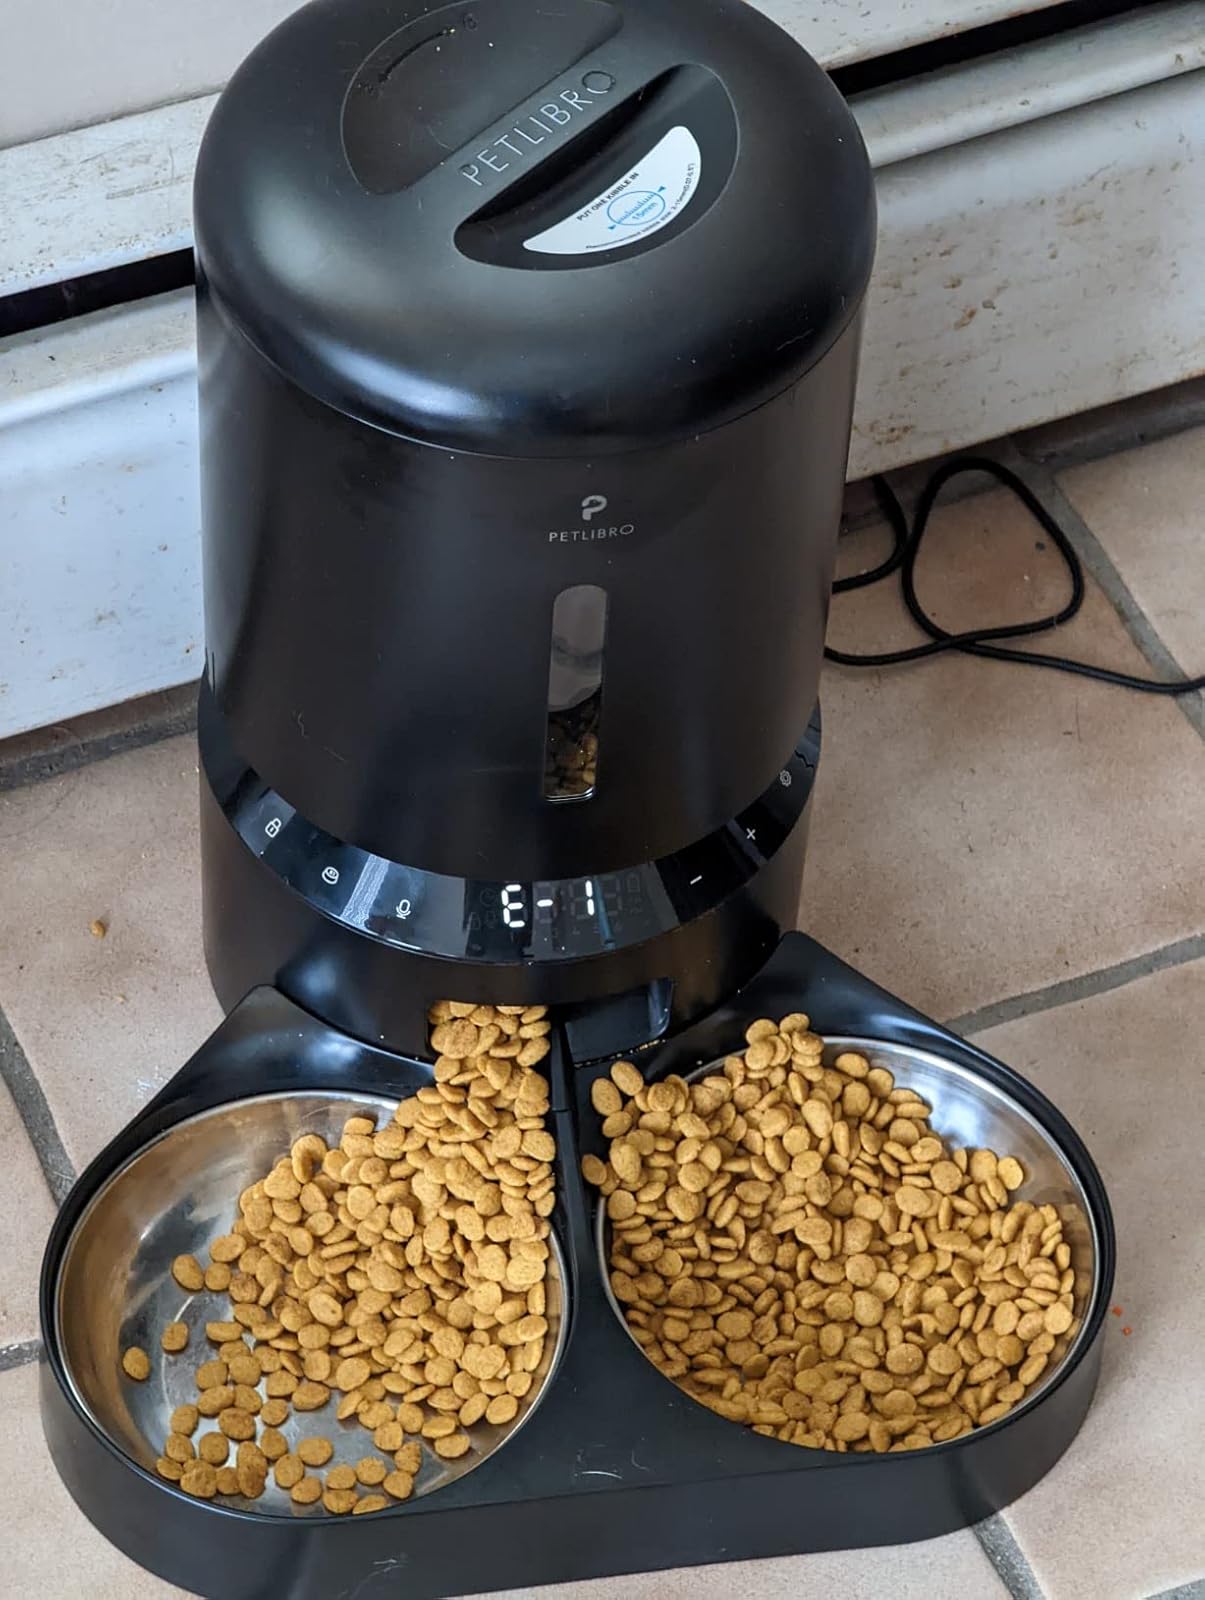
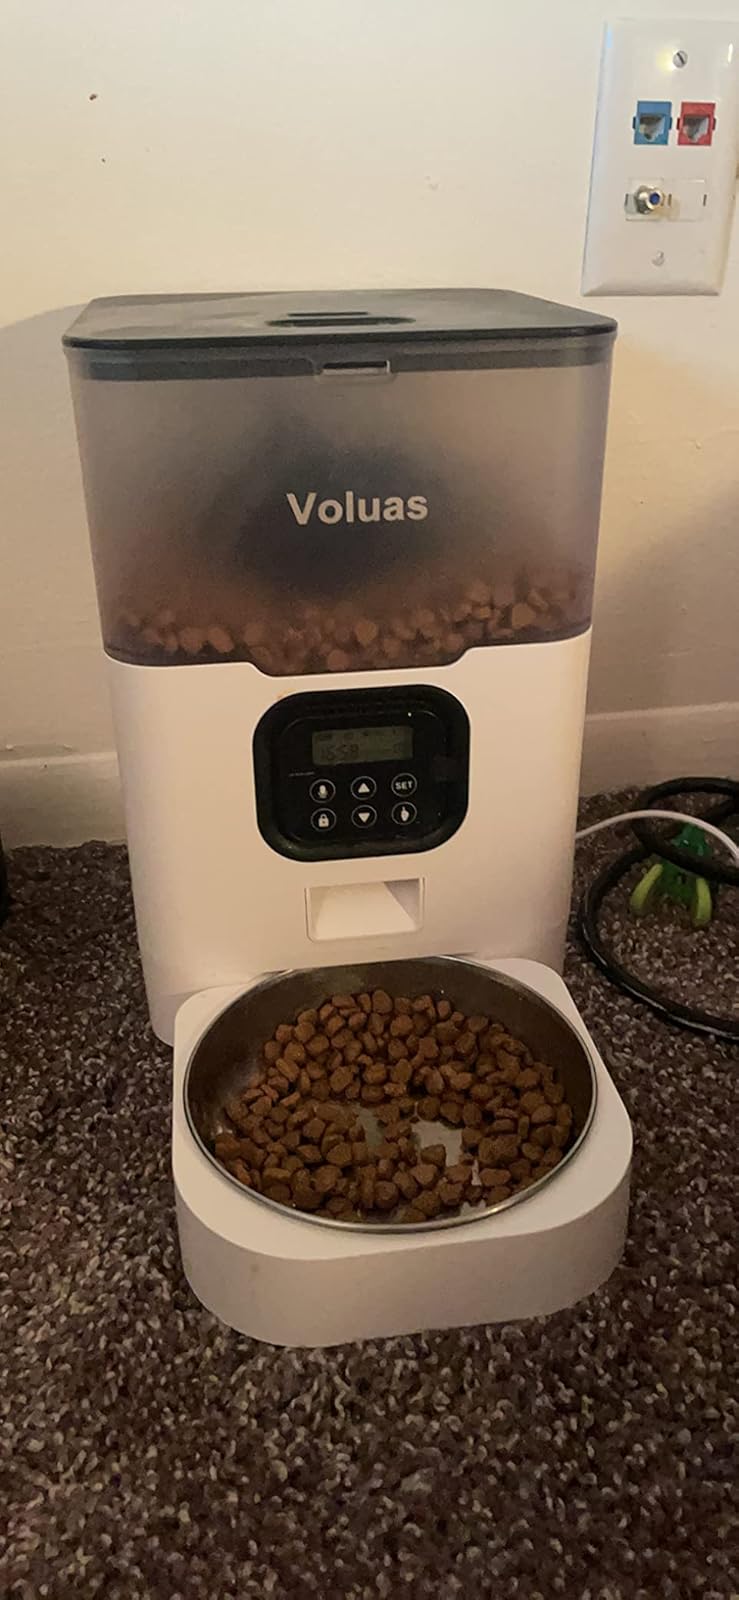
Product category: items_feeder
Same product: no